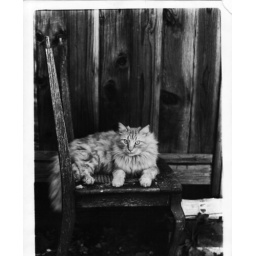
cat in chair